Zé Povinho

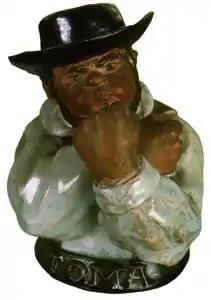
Zé Povinho in Caldas da Rainha porcelain.

Zé Povinho is the cartoon character of a Portuguese everyman created by Rafael Bordalo Pinheiro. After an extended break (due to the creator travelling to Rio de Janeiro) Zé Povinho returned to the printed page in the O "António Maria" newspaper, and appeared in two more newspapers before the last drawing by the original creator in November 1904. Zé Povinho became first a symbol of the Portuguese working-class people, and eventually into the unofficial personification of Portugal. The character is often used to criticize politics and political figures.